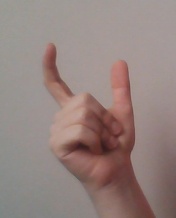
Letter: nun